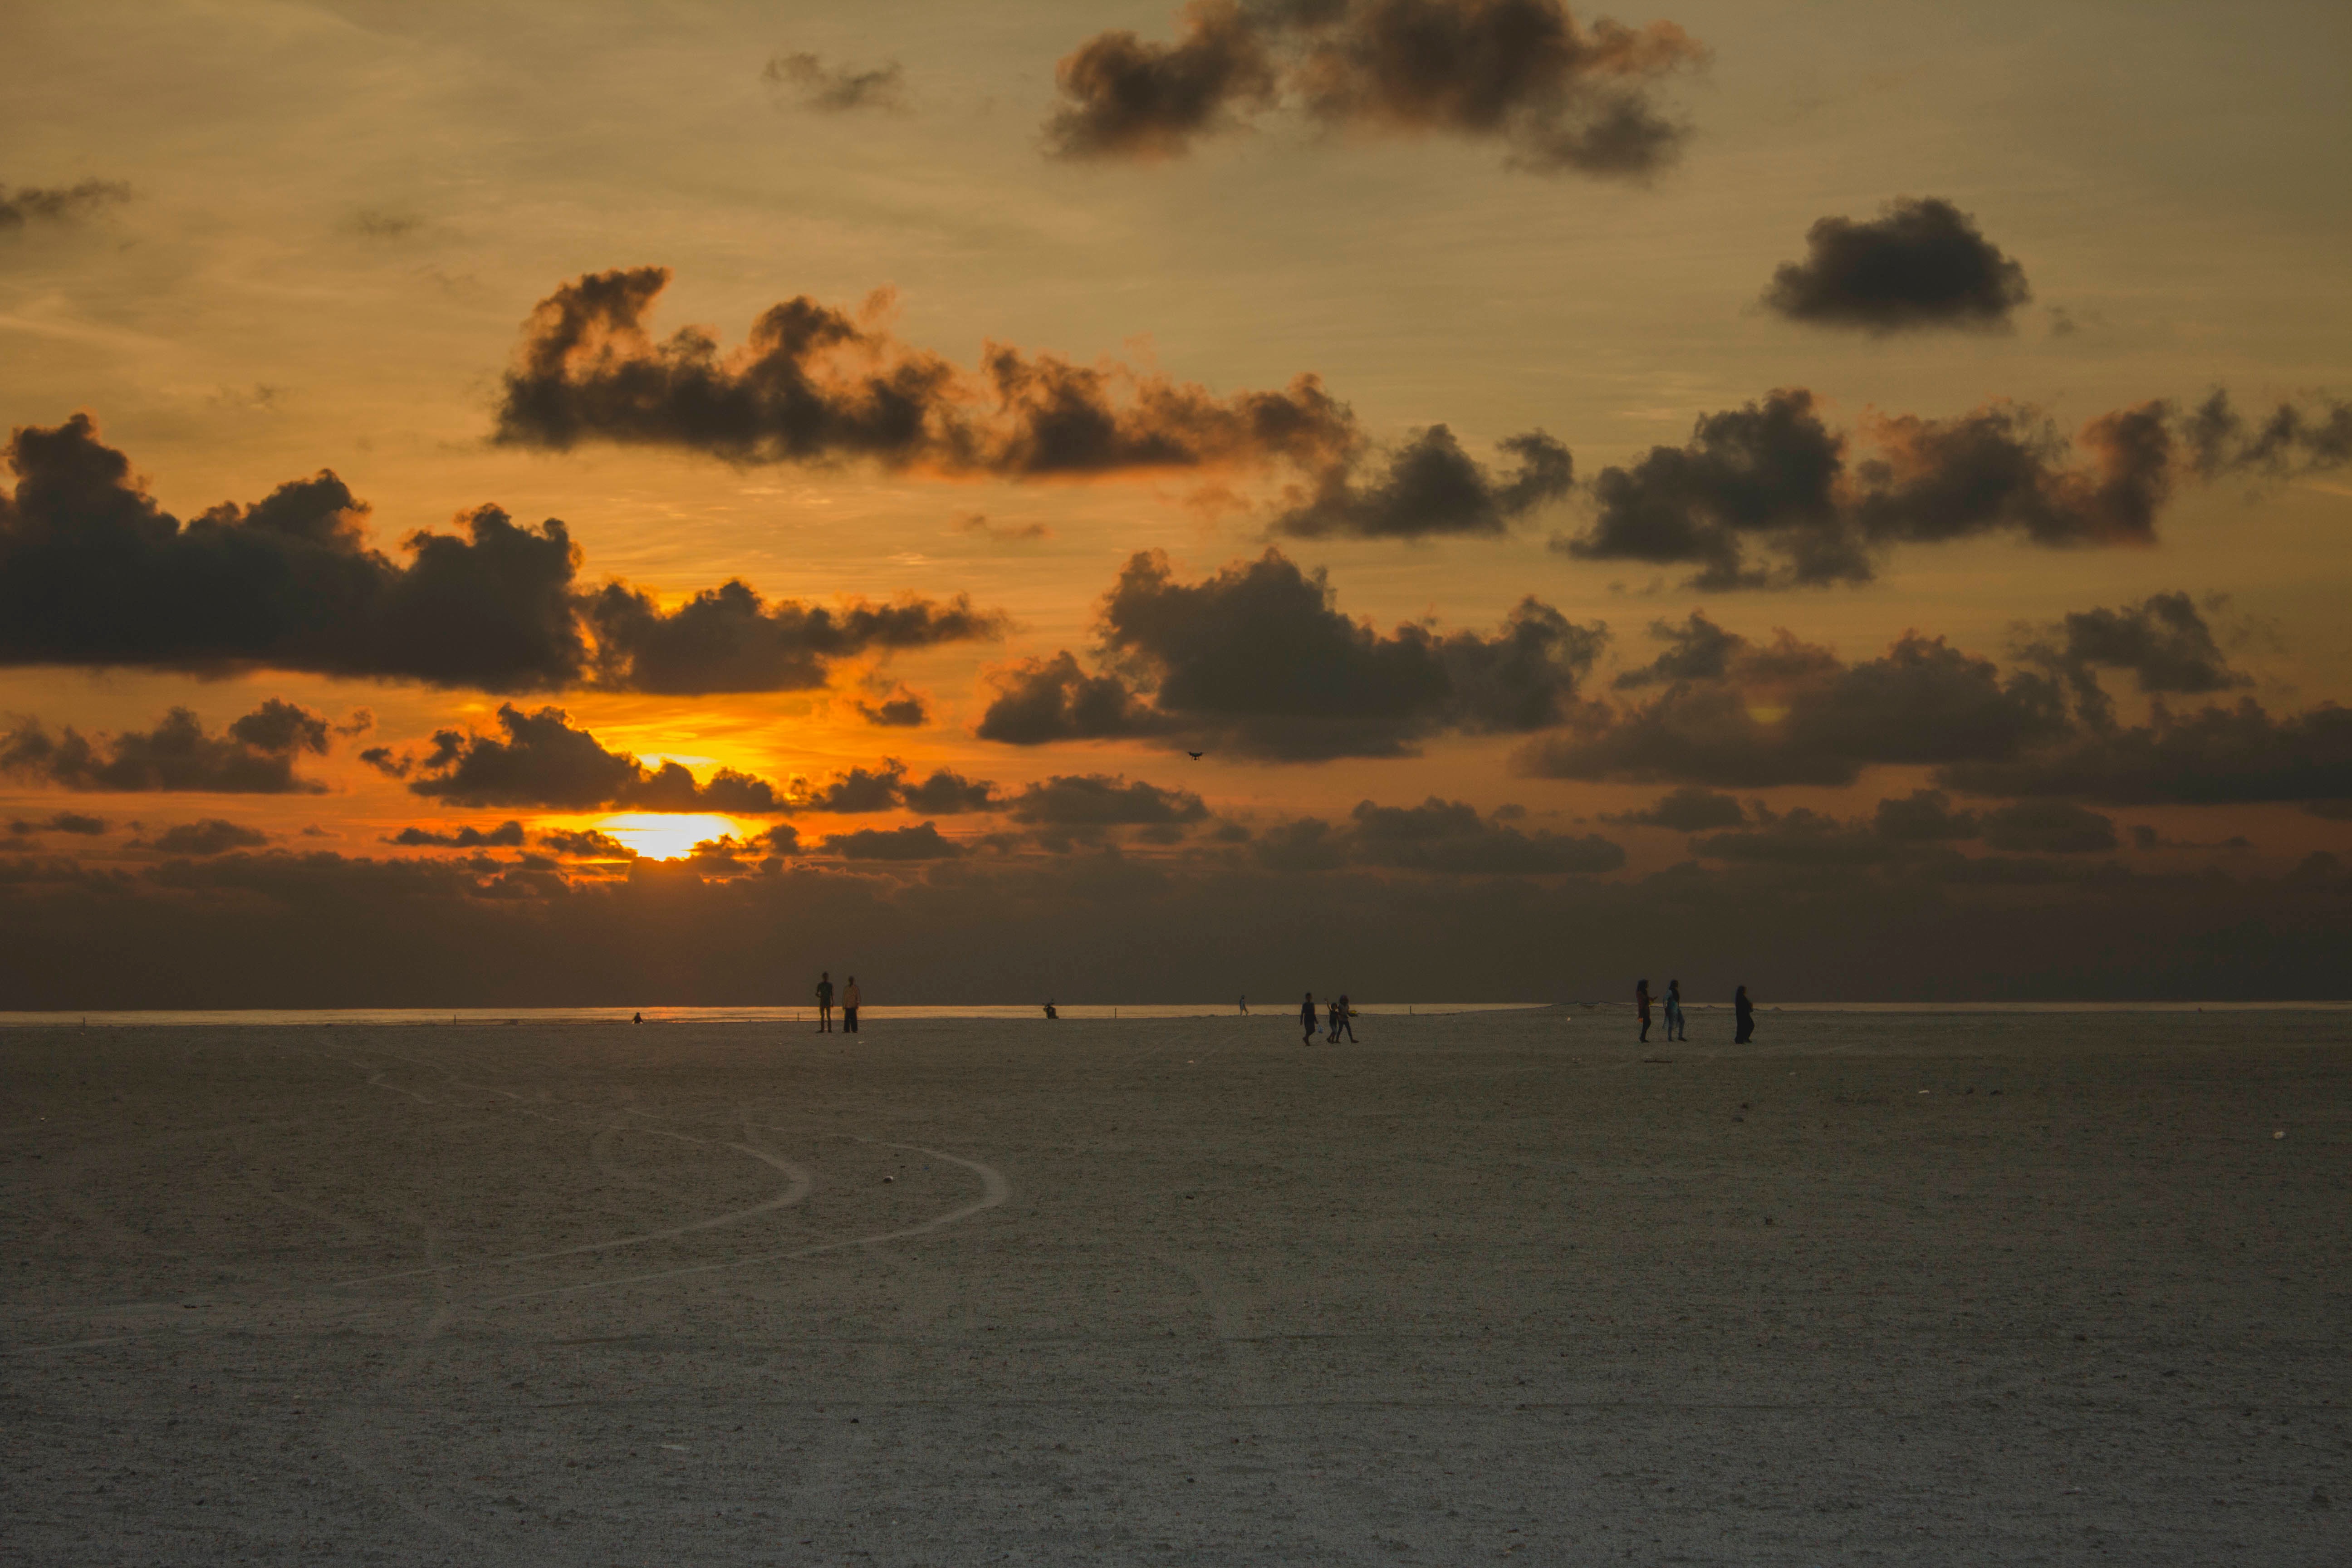
beach, sea, coast, sand, ocean, horizon, cloud, sky, sun, sunrise, sunset, sunlight, morning, shore, wave, dawn, dusk, evening, body of water, afterglow